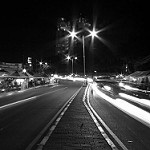
Label: B & W